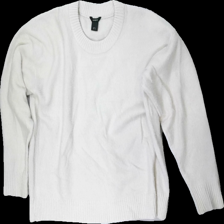
View: front
Type: Sweater
Category: Ladies
Brand: Lindex
Colors: White
Material: 88% acrylic 12% polyester
Cut: Regular
Size: M
Season: All
Stains: Minor
Price range: <50
Recommended usage: Export